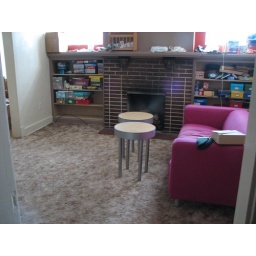
Walls used to brown and red above the fireplace and off-white in the rest of the room.